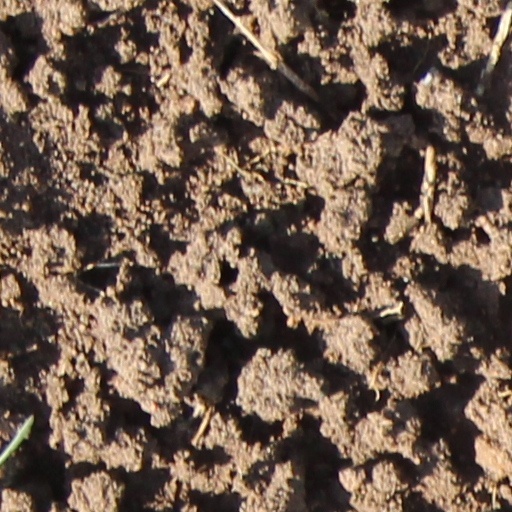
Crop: wheat